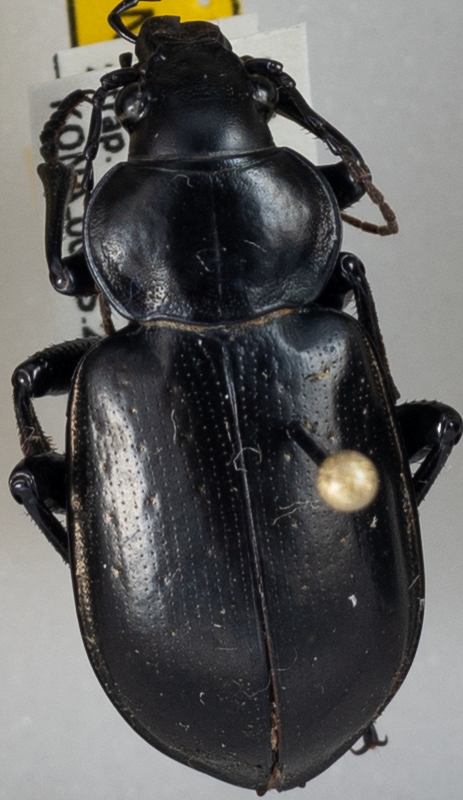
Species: Calosoma affine
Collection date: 2022-07-20
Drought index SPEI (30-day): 0.718
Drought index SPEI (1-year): -0.276
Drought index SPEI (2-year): -0.24